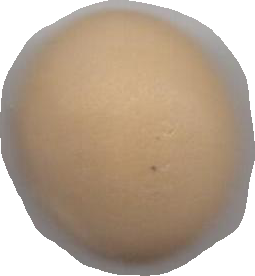
Variety: Grobogan